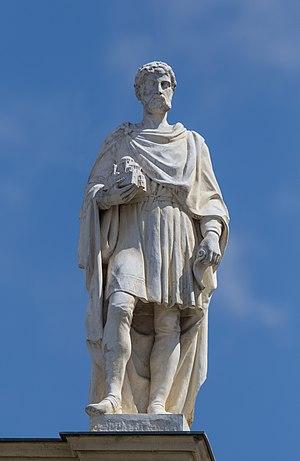
Isidore de Milet est un mathématicien et géomètre qui vécut au VIᵉ siècle à Constantinople et qui, avec Anthémius de Tralles, fut chargé par l’empereur Justinien de construire la cathédrale Sainte-Sophie en 532.